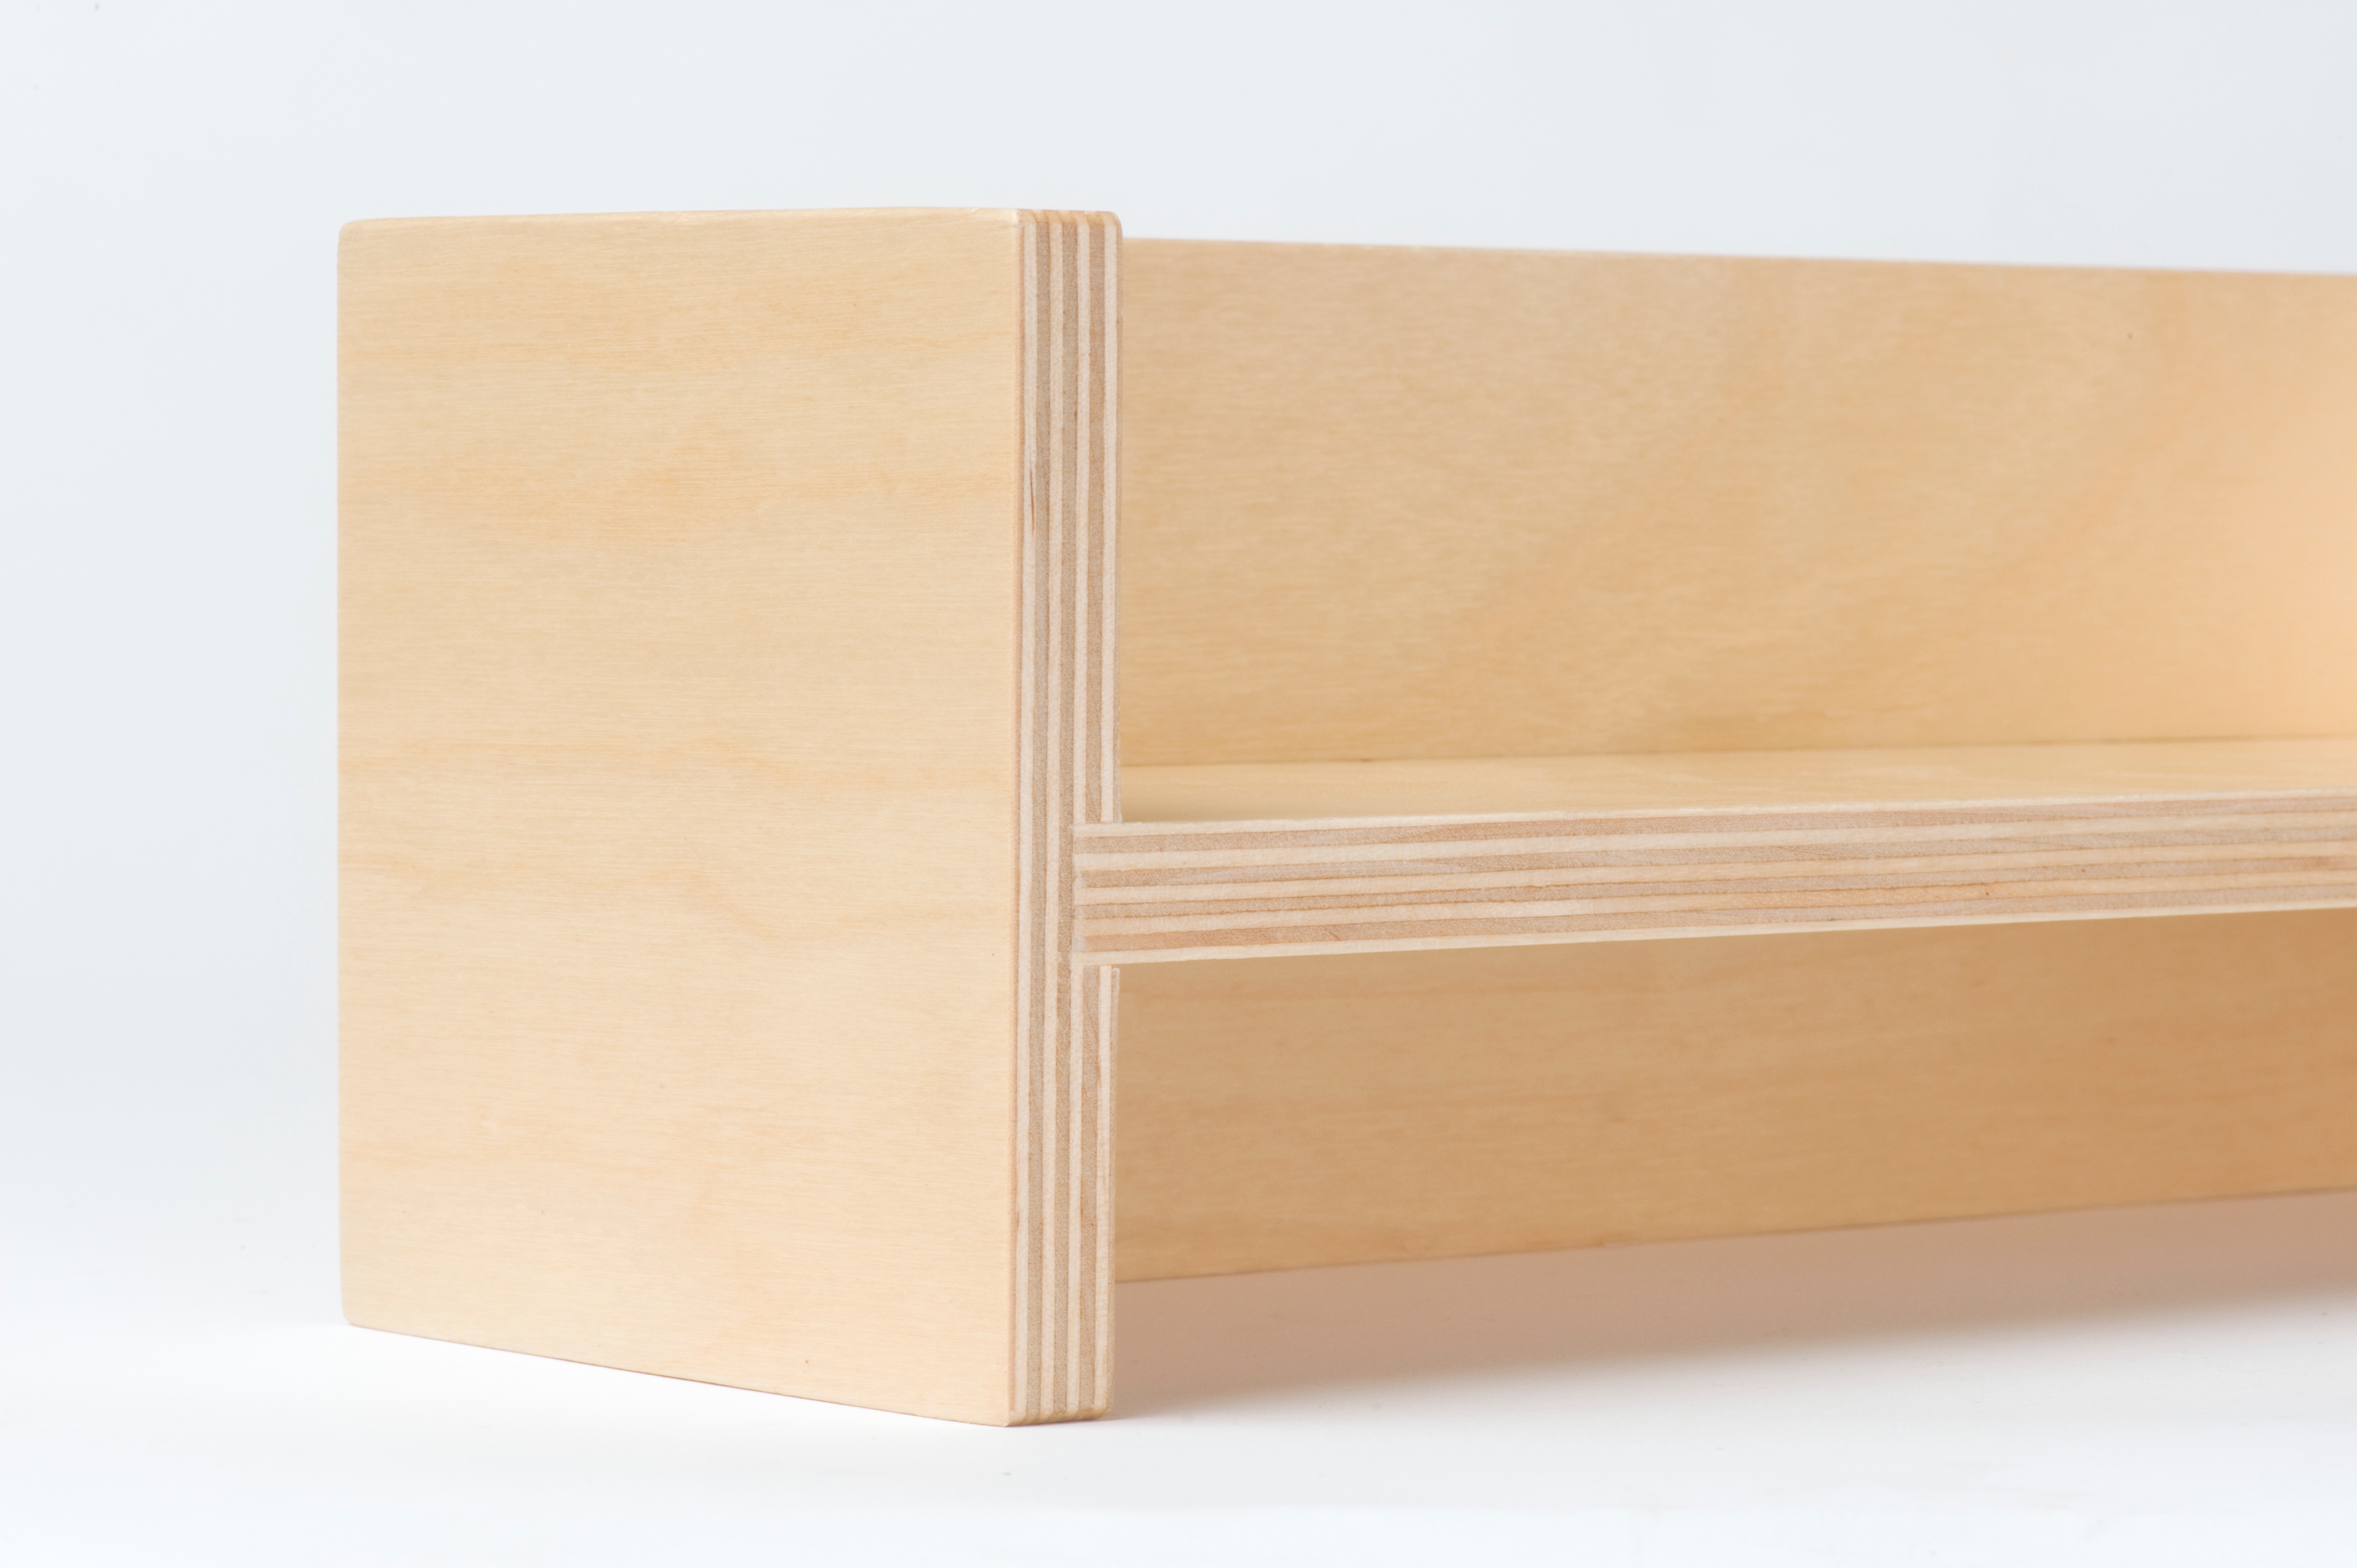
wood, shelf, box, furniture, drawer, rectangle, plywood